Canvas

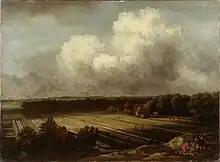
Bleaching-fields covered with sheets of new-made textiles, probably linen, very possibly canvas, 1670s near Haarlem in the Netherlands

Early canvas was made of linen, a sturdy brownish fabric of considerable strength. Linen is particularly suitable for the use of oil paint. In the early 20th century, cotton canvas, often referred to as "cotton duck", came into use. Linen is composed of higher quality material, and remains popular with many professional artists, especially those who work with oil paint. Cotton duck, which stretches more fully and has an even, mechanical weave, offers a more economical alternative. The advent of acrylic paint has greatly increased the popularity and use of cotton duck canvas. Linen and cotton derive from two entirely different plants, the flax plant and the cotton plant, respectively.